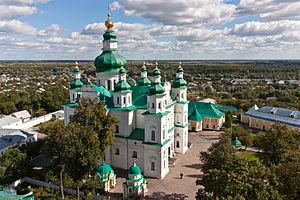
Église Troïtska de Tchernihiv. Vue depuis le clocher. Русский: Троицкий монастырь в Чернигове. Построен в 1695 году в стиле украинское барокко. Українська: Троїцький монастир у Чернігові. Вид з дзвіниці. This is a photo of a monument in Ukraine, number: 74-101-9003
Les monastères d'Ukraine dépendent principalement des cinq églises qui coexistent en Ukraine :
Le gouvernement de Tchernigov est une division administrative de la Russie impériale, improprement appelée parfois province de Tchernigov. Son territoire se trouve aujourd'hui en Ukraine de la rive gauche. Ce gouvernement fut créé en 1802 lorsque le gouvernement de Petite Russie fut divisé en un gouvernement de Tchernigov et un gouvernement de Poltava. Sa capitale était la ville de Tchernigov, où se trouvait l'assemblée de la noblesse.
Tchernihiv ou Tchernigov est une ville d'Ukraine et la capitale administrative de l'oblast de Tchernihiv. Sa population est estimée à 286 899 habitants en 2020.